Mejiro University

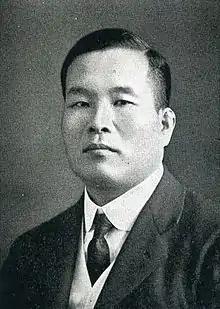
Satō Jūen (1187-1964), founder of the Mejiro University

Mejiro University was founded as Kenshin Gakuen in Ochiai, Tokyo City (present-day Shinjuku) by businessman and politician Satō Jūen (1187-1964) and his wife Fuyu in April 1923. The predecessor of the school was founded 1918 in Kumamoto, Kumamoto Prefecture. Satō Jūen served as the first president of the academy. In 1930, Mejiro Commercial School was established.